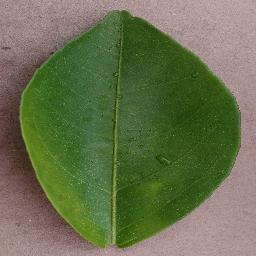
Label: Orange___Haunglongbing_(Citrus_greening)